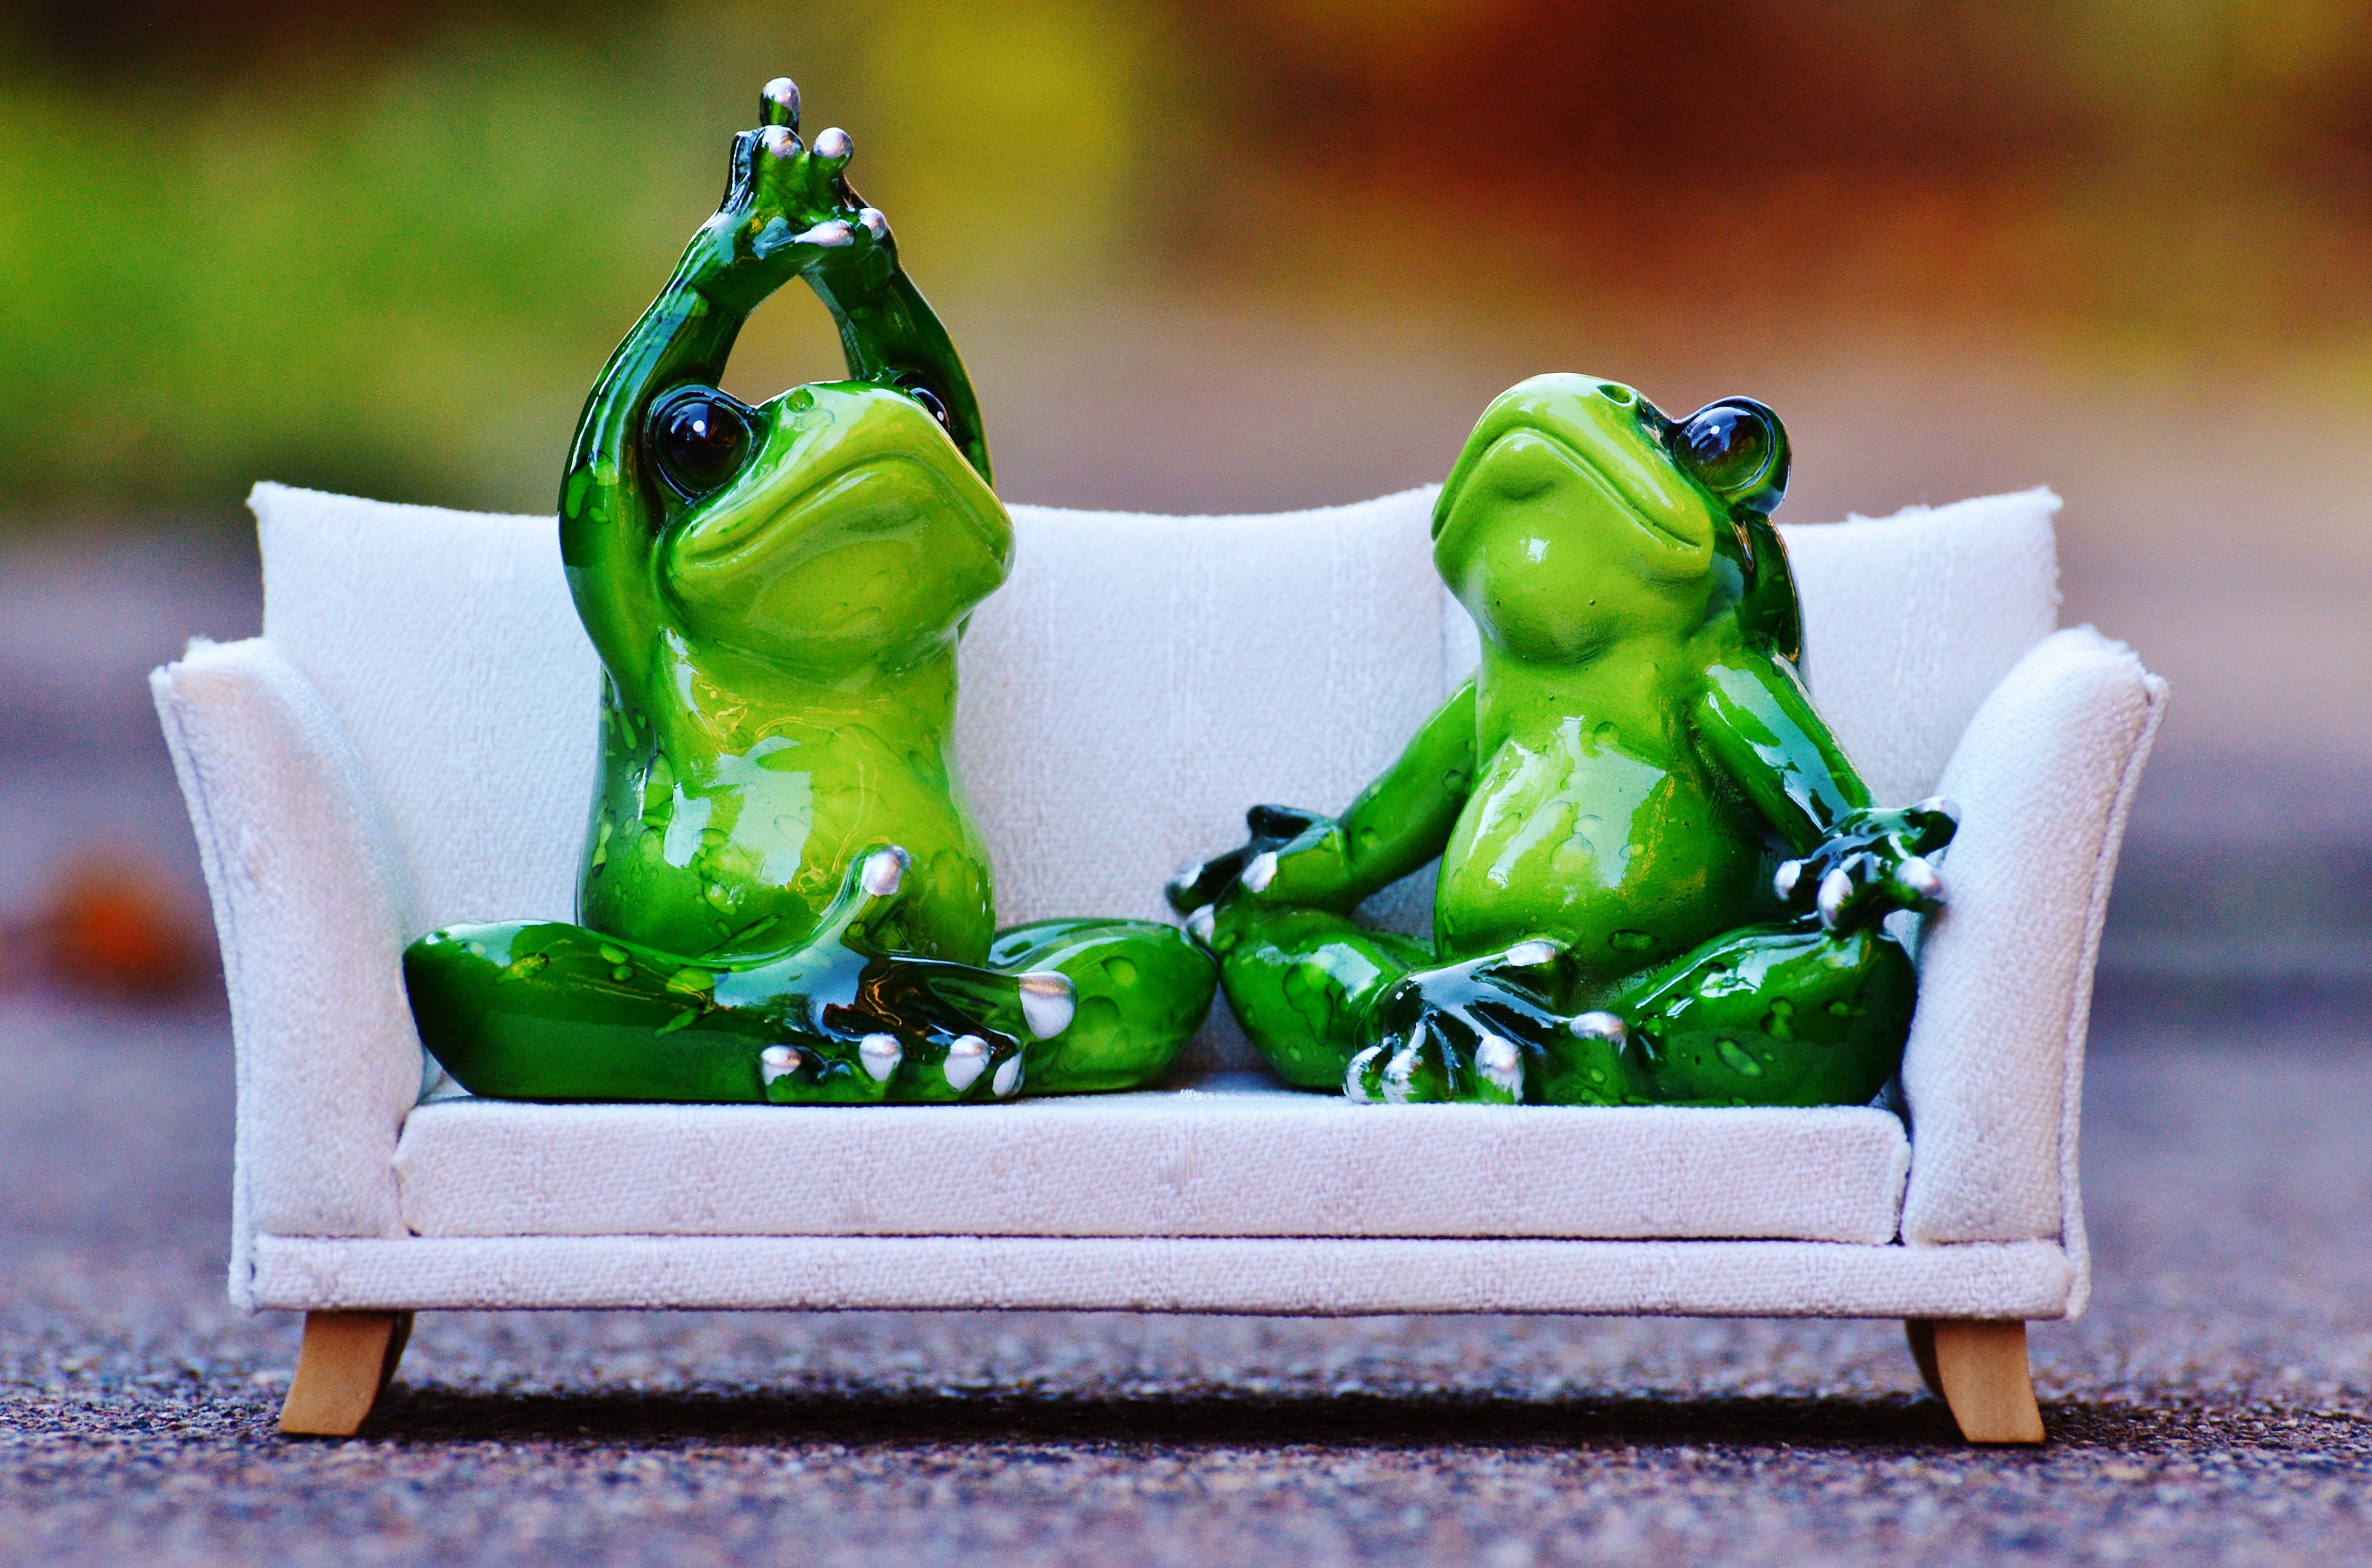
sweet, cute, green, rest, frog, amphibian, sofa, couch, tree frog, fun, relaxation, figure, funny, concerns